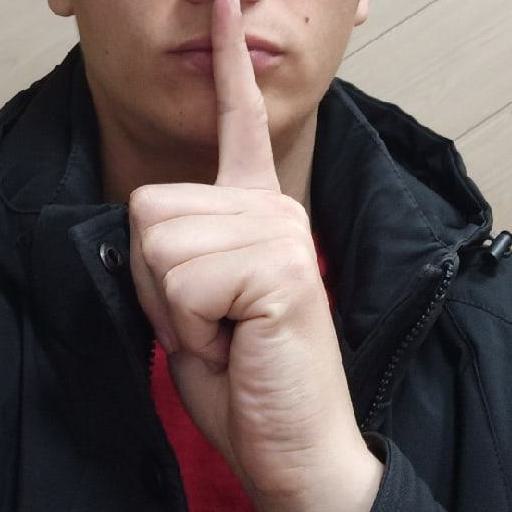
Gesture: mute